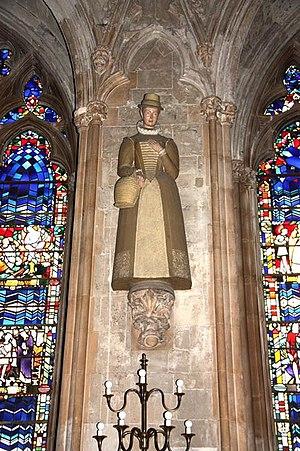
Marguerite Ward, née à Congleton au début du XVIᵉ siècle et exécutée le 30 août 1588 à Tyburn, est une martyre catholique condamnée pour avoir aidé un prêtre à s’évader de prison sous le règne d’Élisabeth Ire. Elle est canonisée en 1970 par le pape Paul VI, en tant que membre du groupe des martyrs anglais et gallois.
Cette liste concerne les saints et les bienheureux, reconnus comme tels par l'Église catholique, ayant vécu au XVIᵉ siècle.